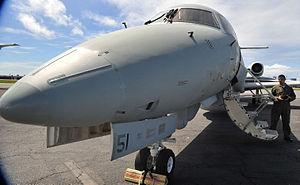
L'avion R99 des Forces Aériennes Brésiliennes, équipé avec des radars capables de trouvés des débris de l'Airbus A330. Português: Avião R99 da Força Aérea Brasileira (FAB), equipado com radares capazes de rastrear destroços do Airbus A330.